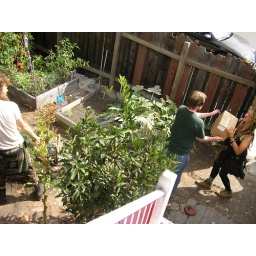
Here's an above shot of volunteers passing boxes of 2007 organizers along from pallet on the sidewalk to the basement.